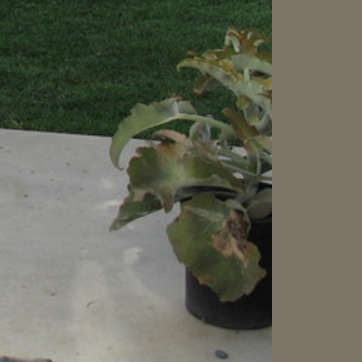
Material: foliage